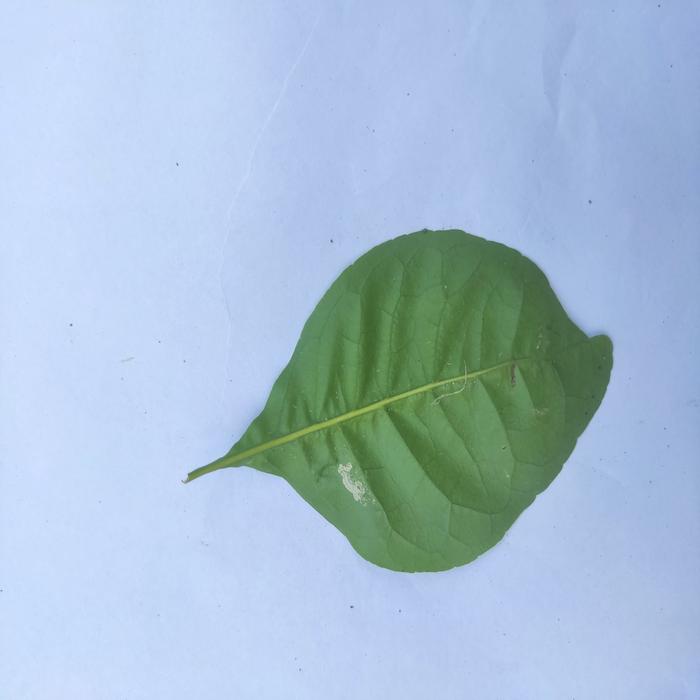
Crop: Aegle Marmelos
Leaf condition: Healthy_Leaf